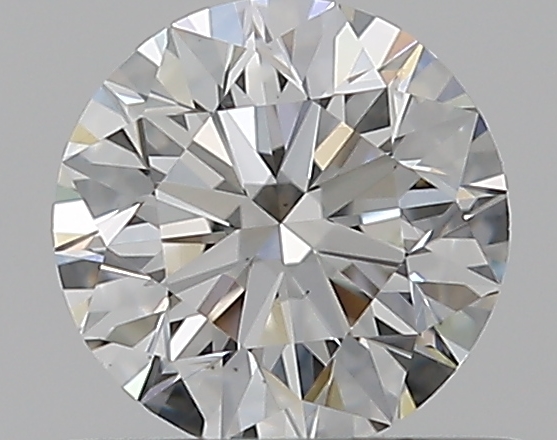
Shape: round
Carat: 0.5
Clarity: VS1
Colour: G
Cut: EX
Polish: EX
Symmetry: VG
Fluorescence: N
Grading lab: GIA
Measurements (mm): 5.02 x 5.05 x 3.17